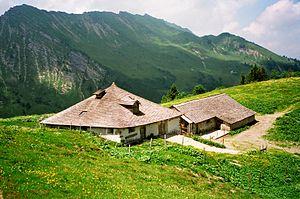
Chalet du Grand Clé (alt. 1837 m) au fond de la vallée de L'Etivaz (Commune de Château d'Oex, Vaud, Suisse). Bâtiment du milieu du XVIIIe siècle
Le chalet est un bâtiment rural des régions de montagne, dont le bois est l'élément essentiel. En Suisse romande, ce terme désigne aussi l'édifice où l'on fabrique le fromage en été dans les hauts alpages. Dans certaines vallées du Valais, il peut s'agir du pâturage lui-même. Dans le Haut-Jura, le mot désigne la fromagerie, et en Savoie, une maison d’alpage.